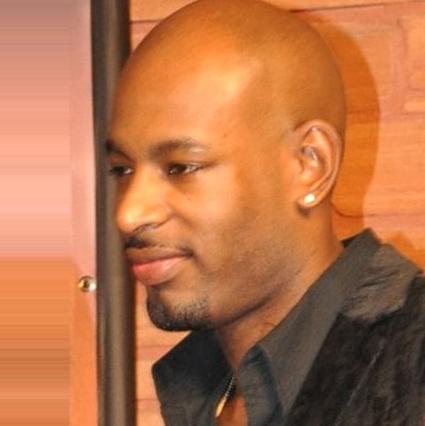
Age: 29